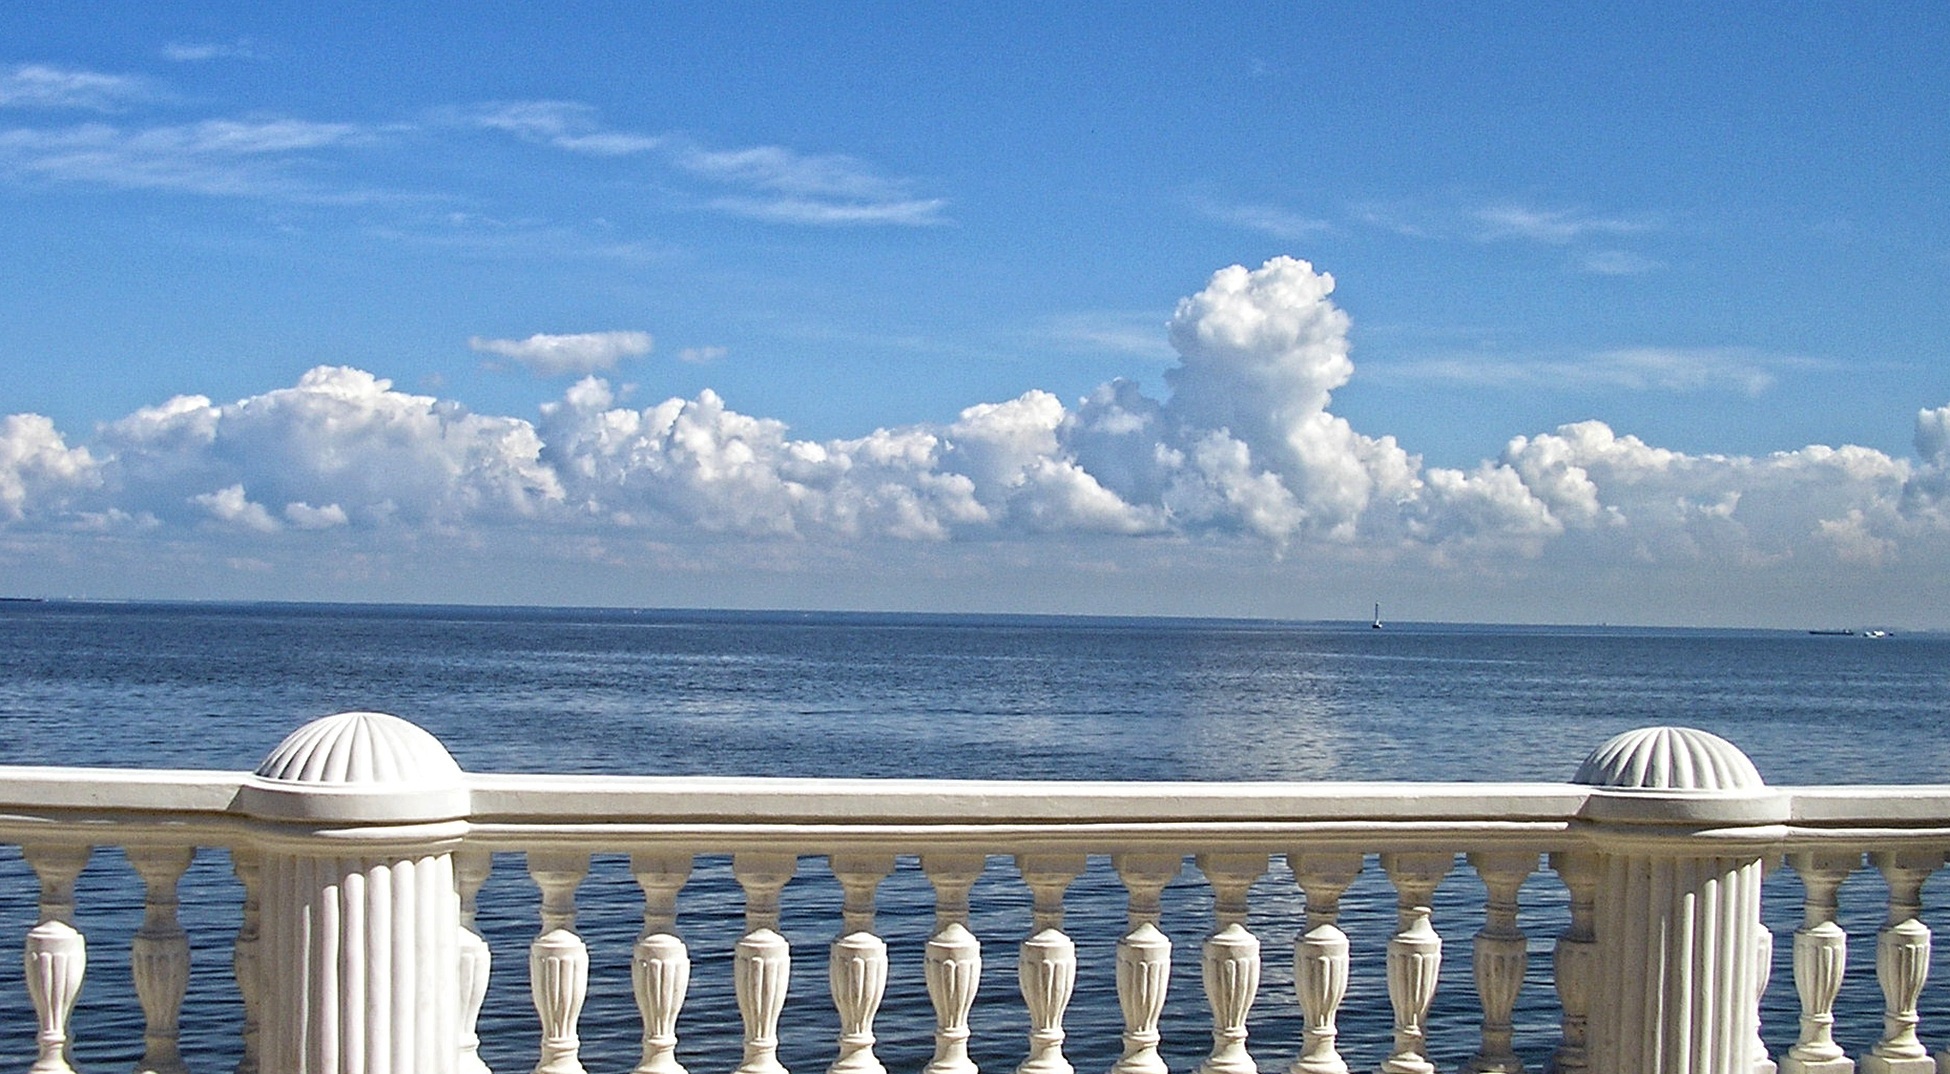
beach, sea, coast, water, ocean, horizon, sky, white, shore, pier, summer, vacation, tranquility, weather, fencing, sunny, clouds, resort, russia, quay, st petersburg russia, gulf of finland, balusters, petrodvorets peterhof